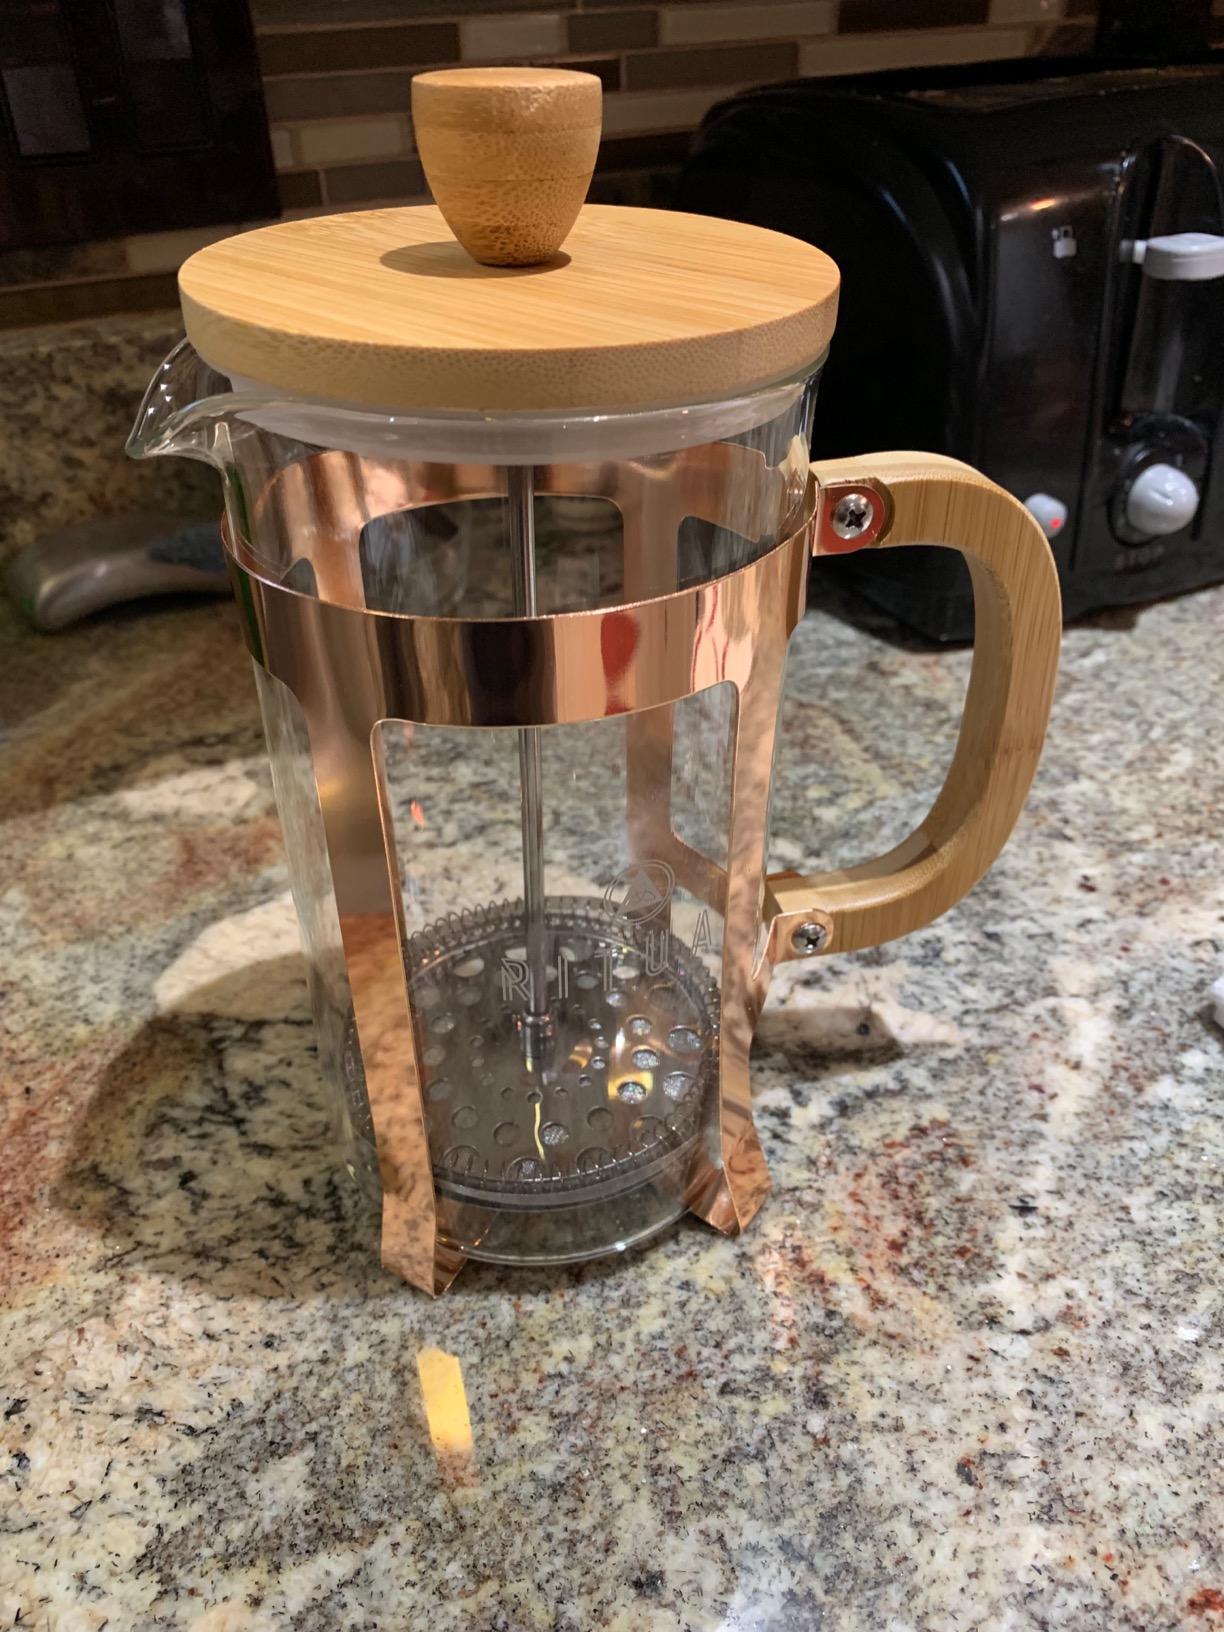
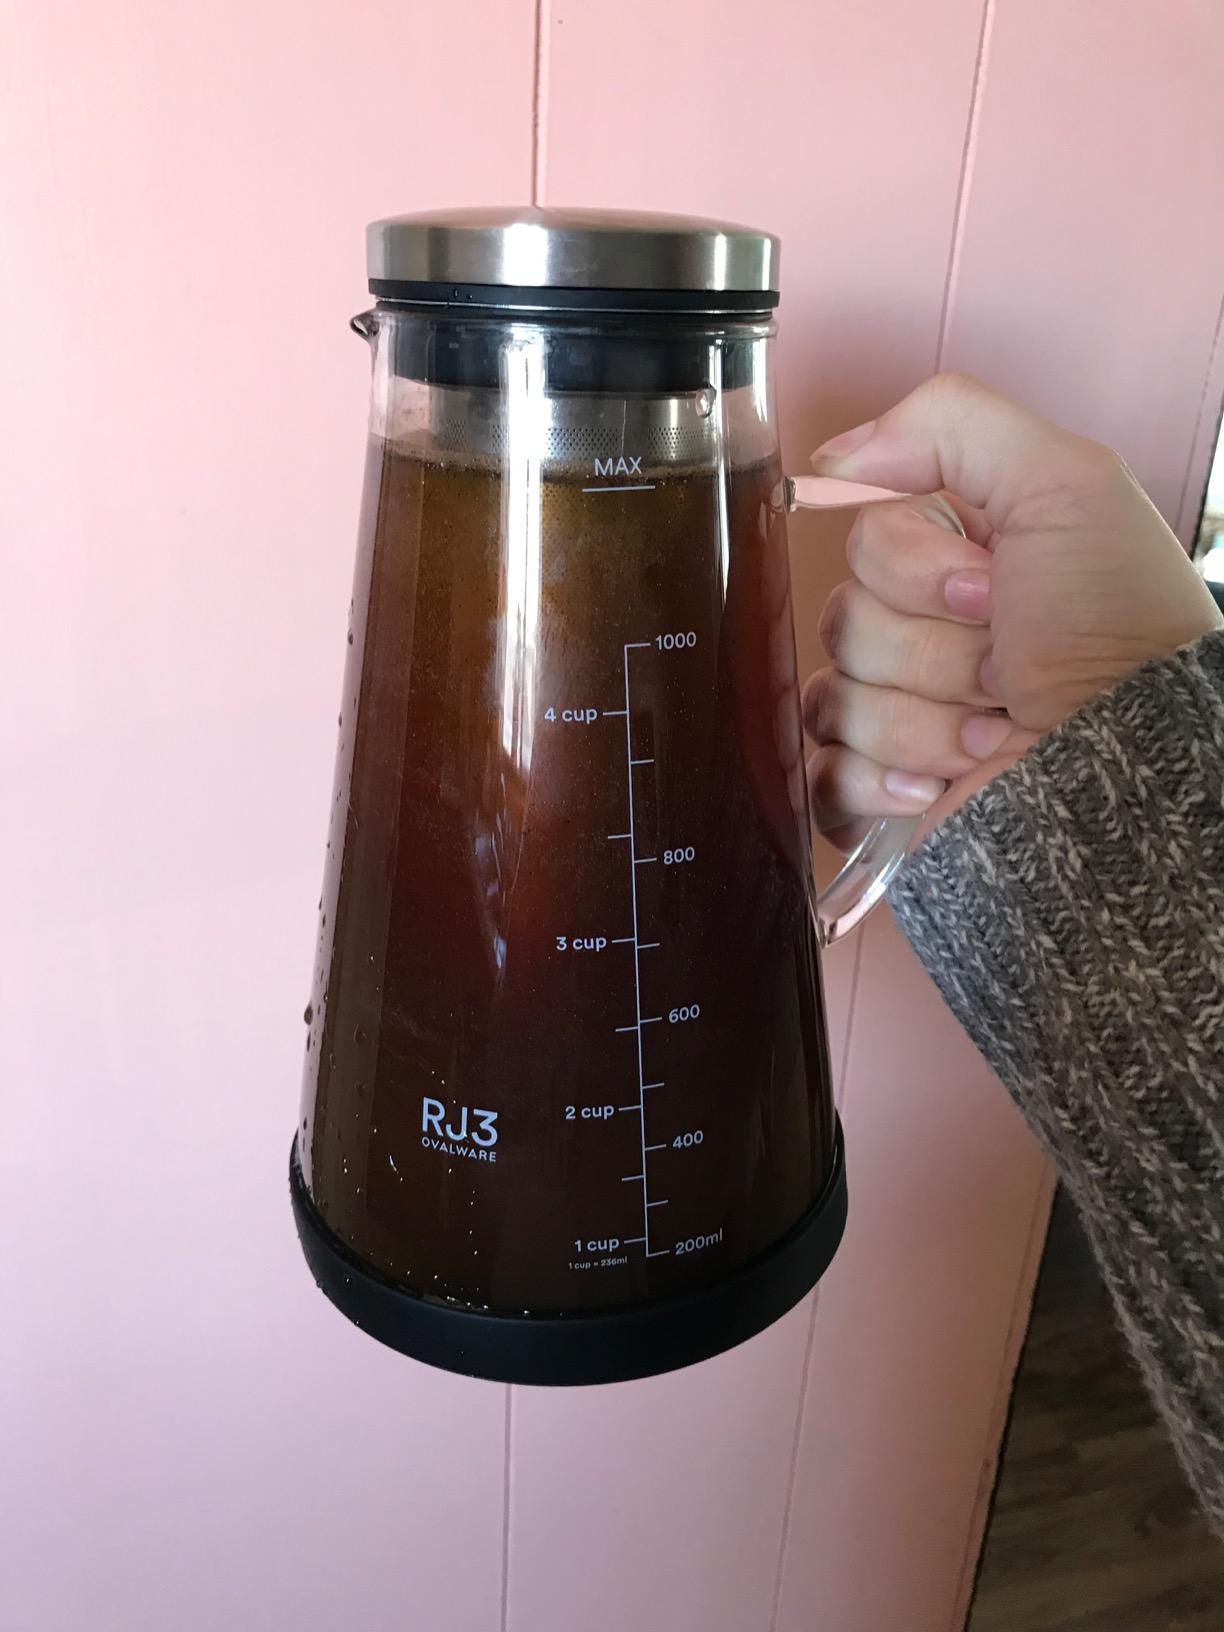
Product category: items_tea
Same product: no